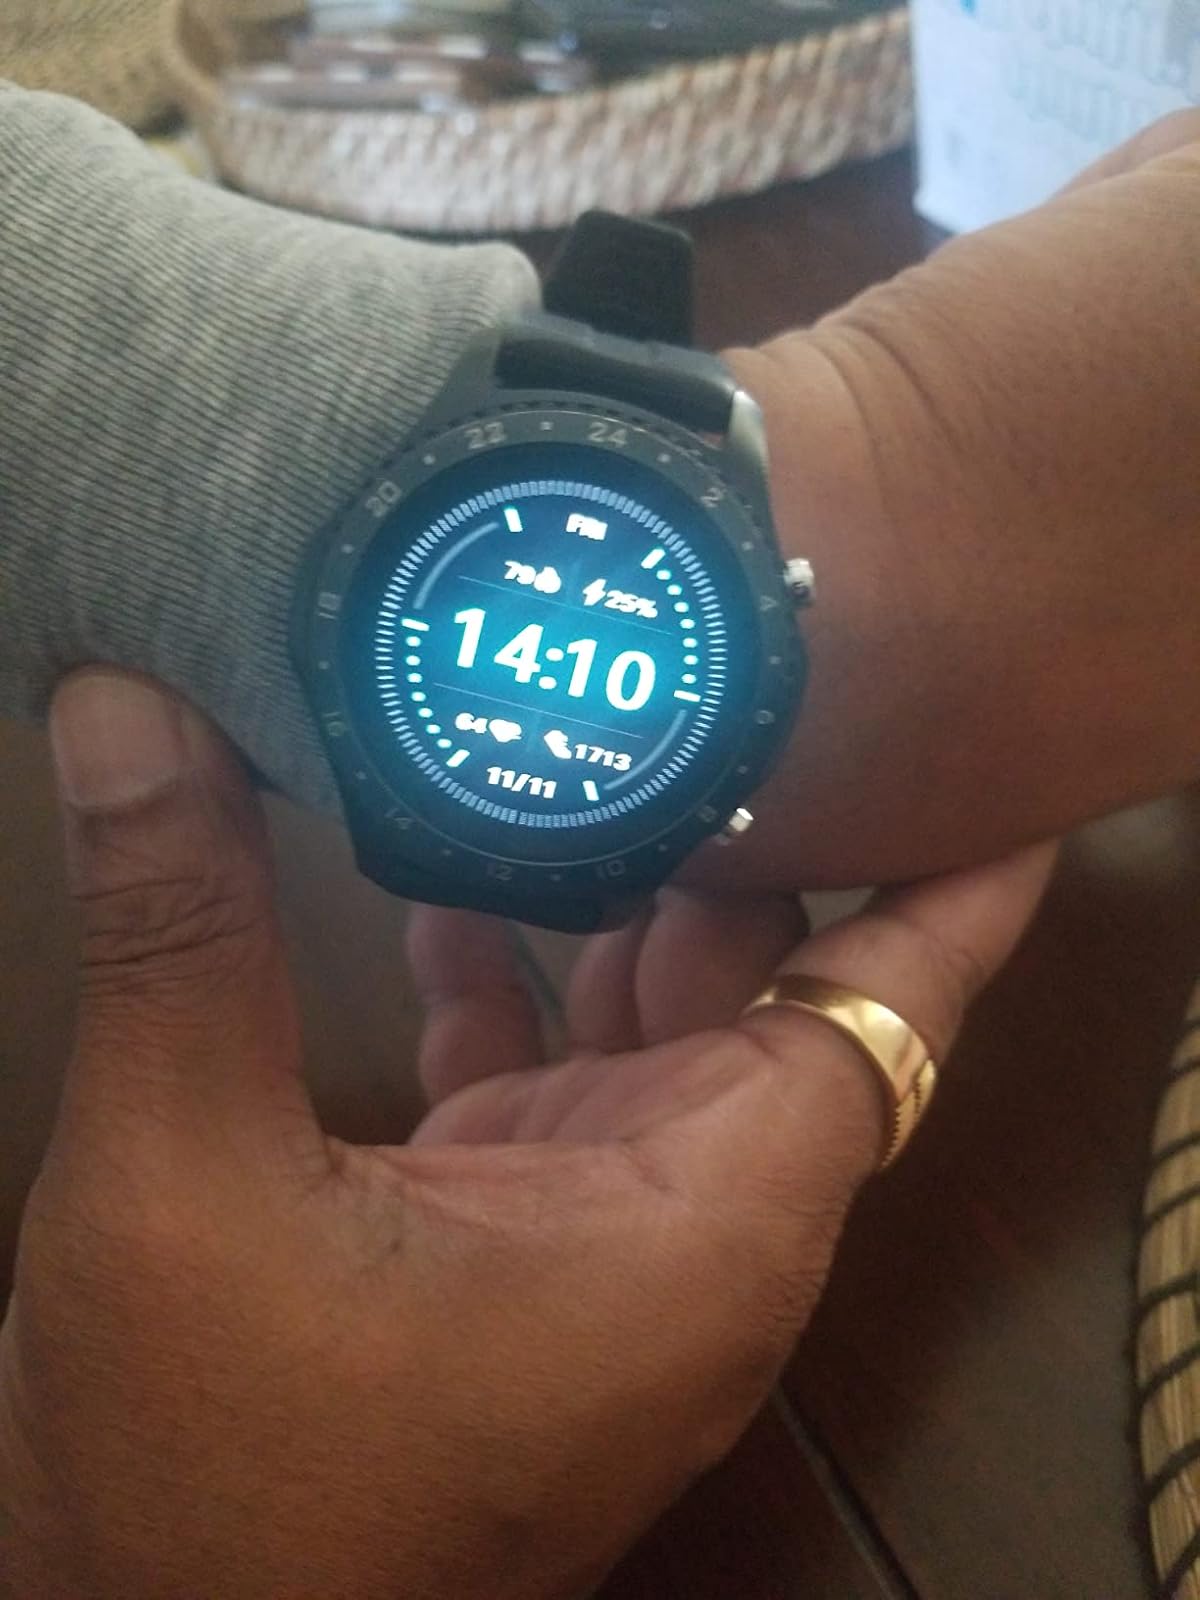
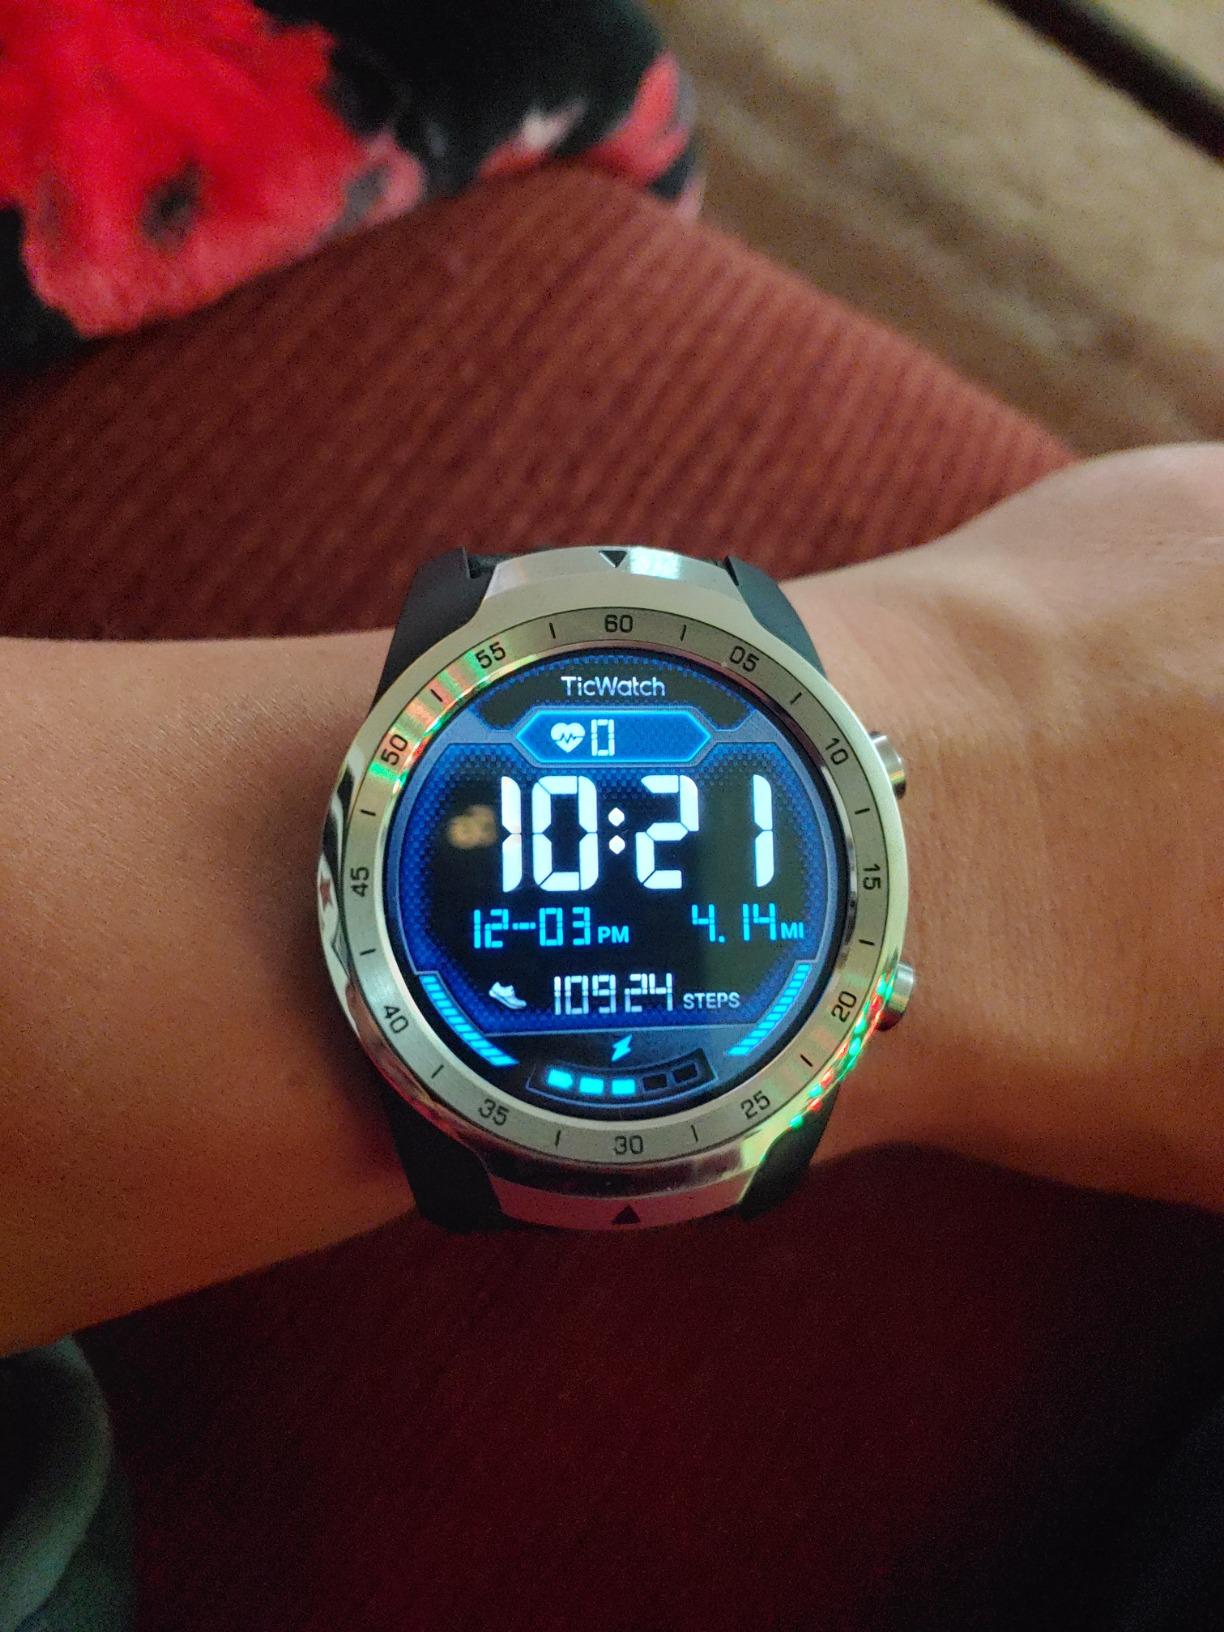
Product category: smartwatch
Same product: no